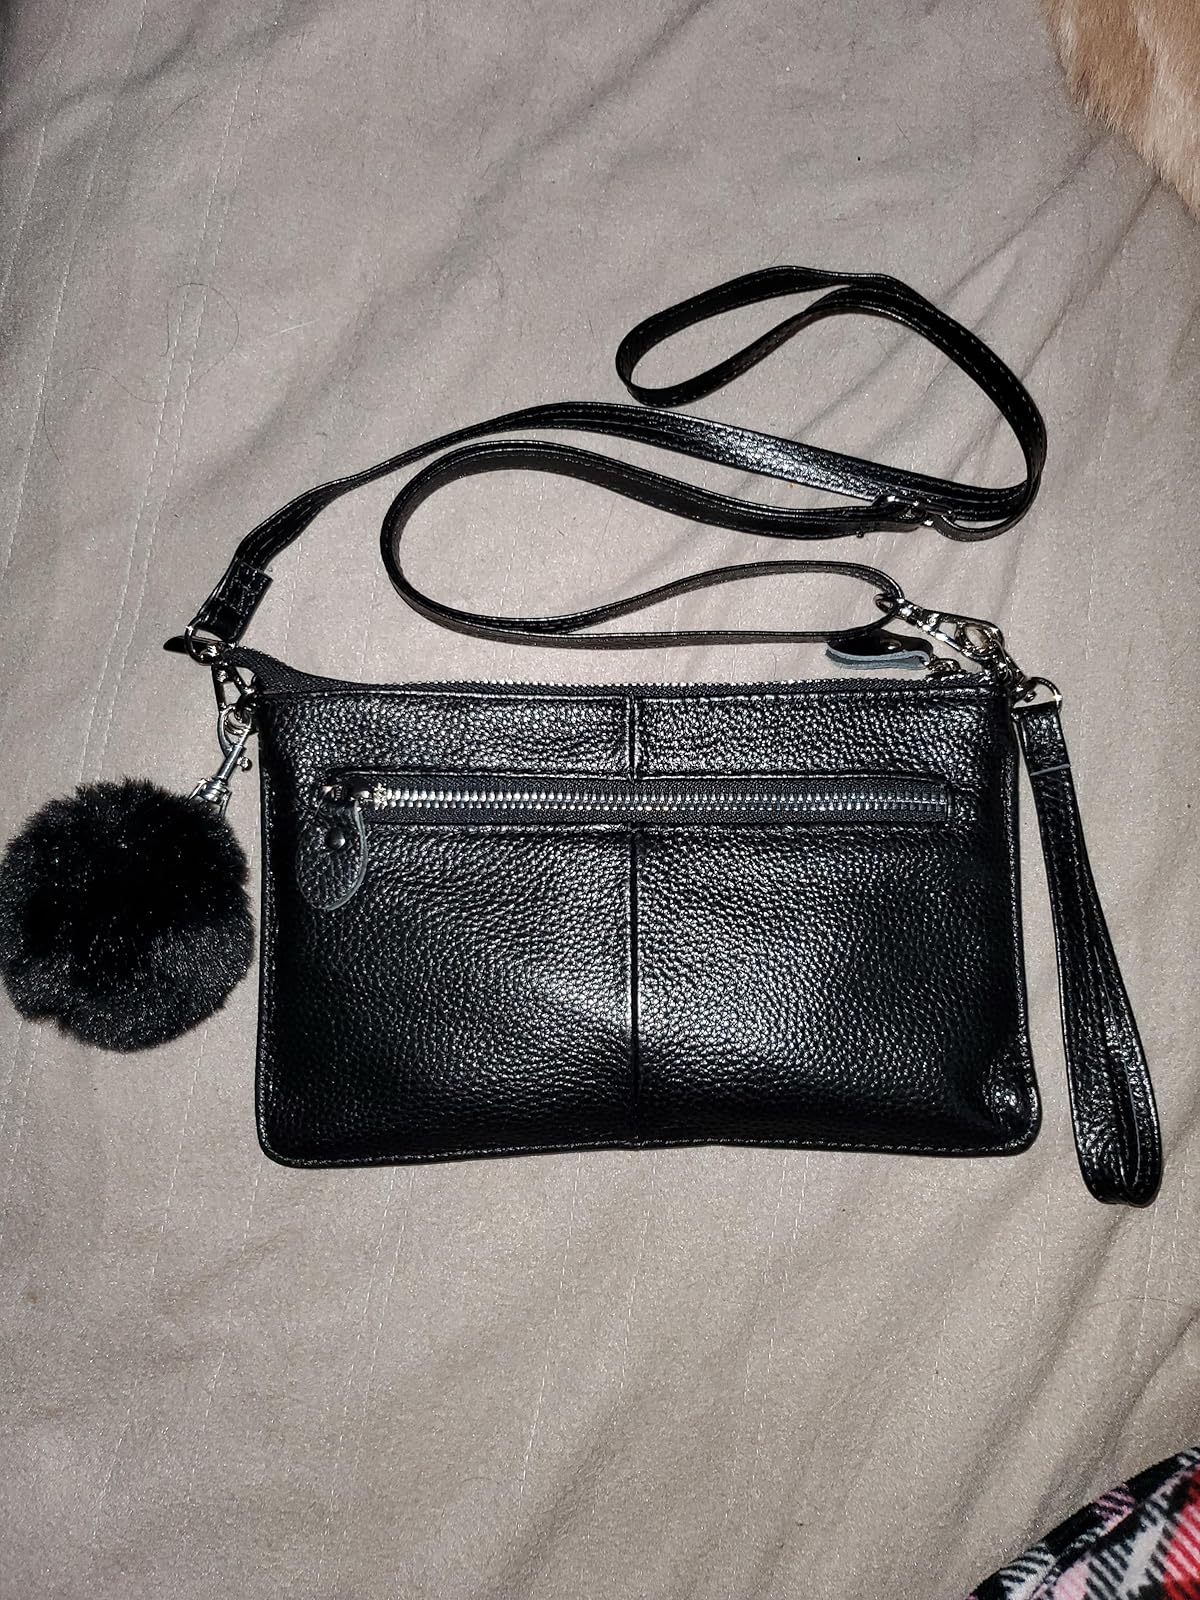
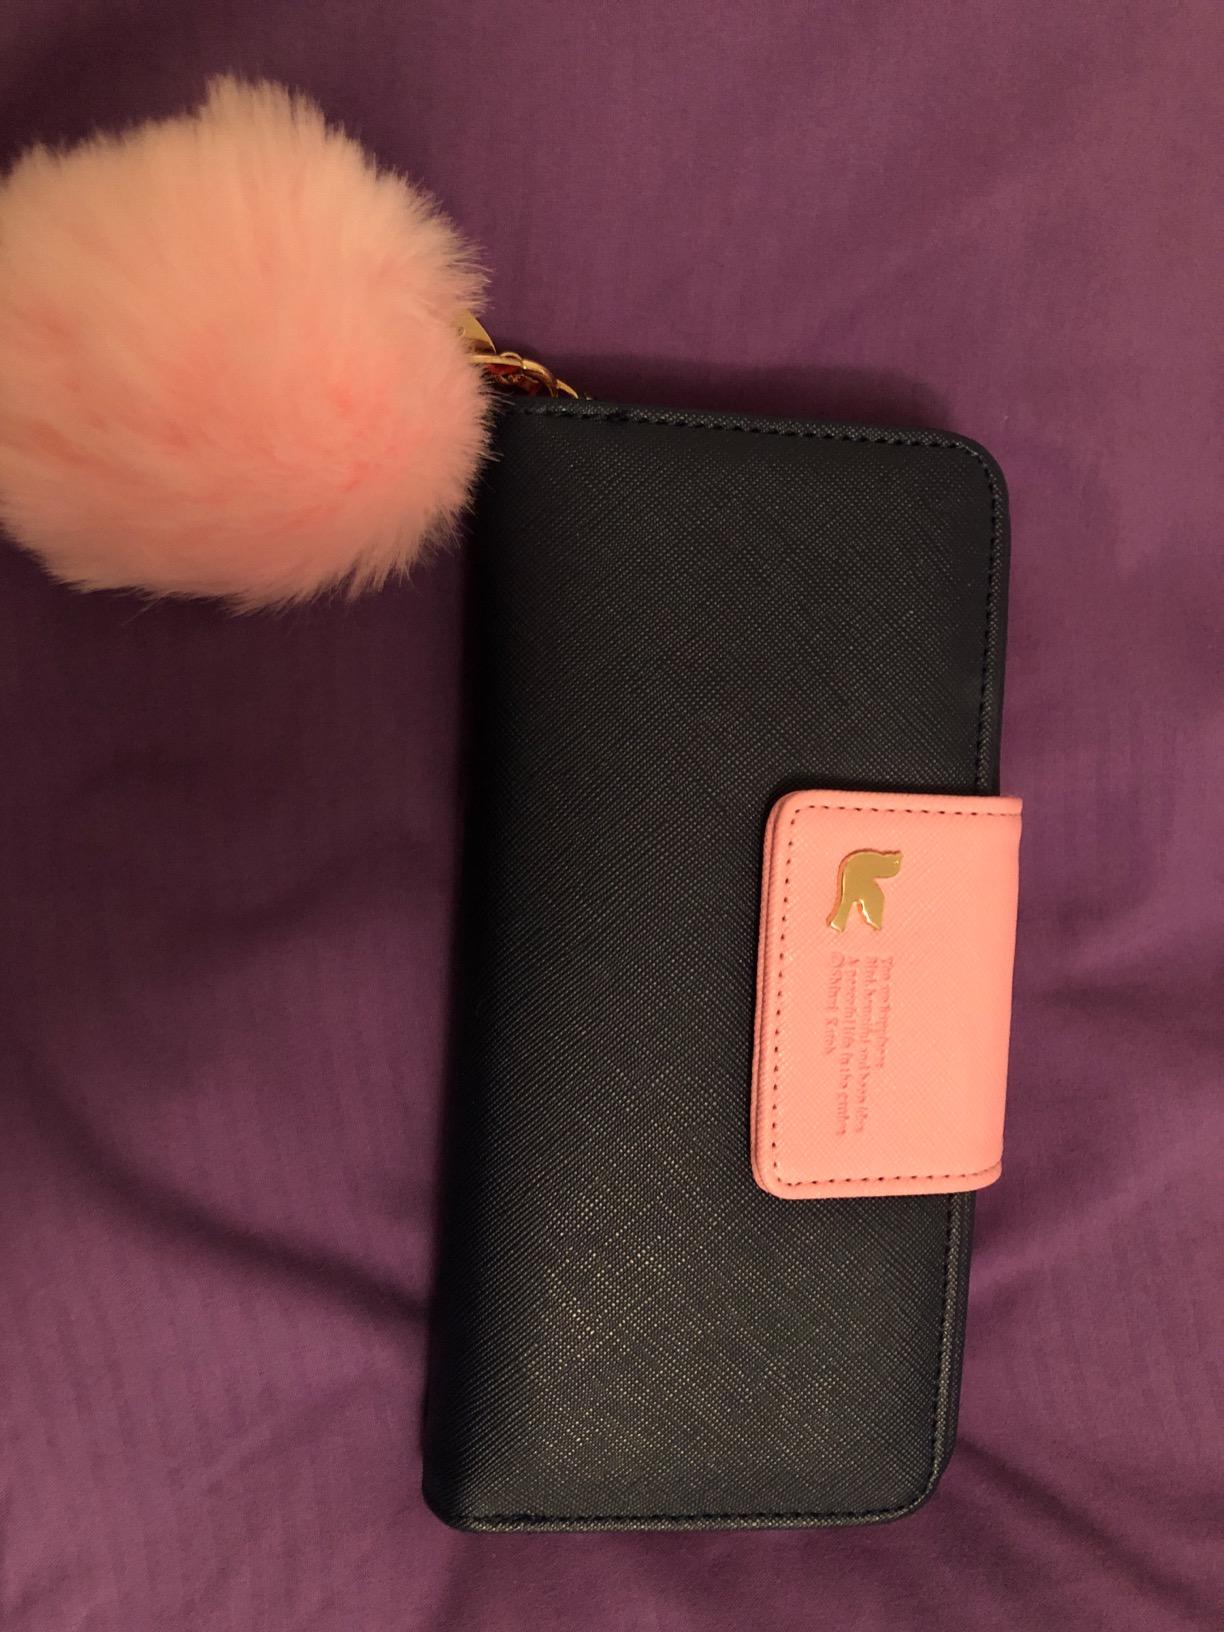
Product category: accessories_handbag
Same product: no